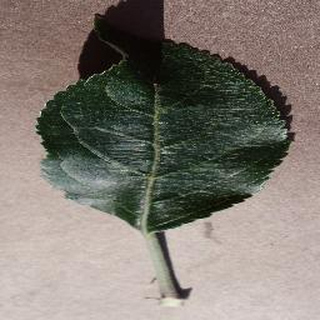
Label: healthy_apple